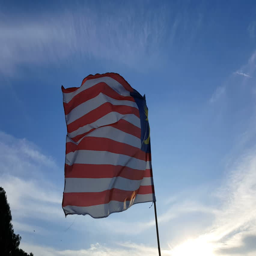
flag waving in a windy day